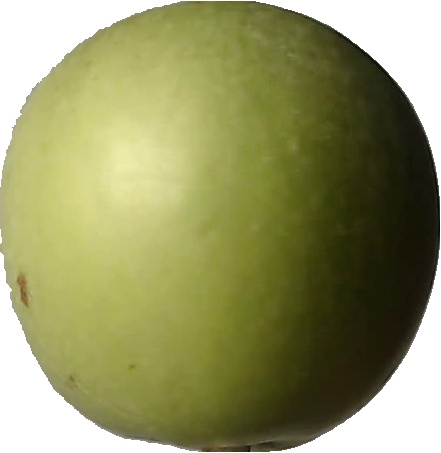
Label: apple_granny_smith_1